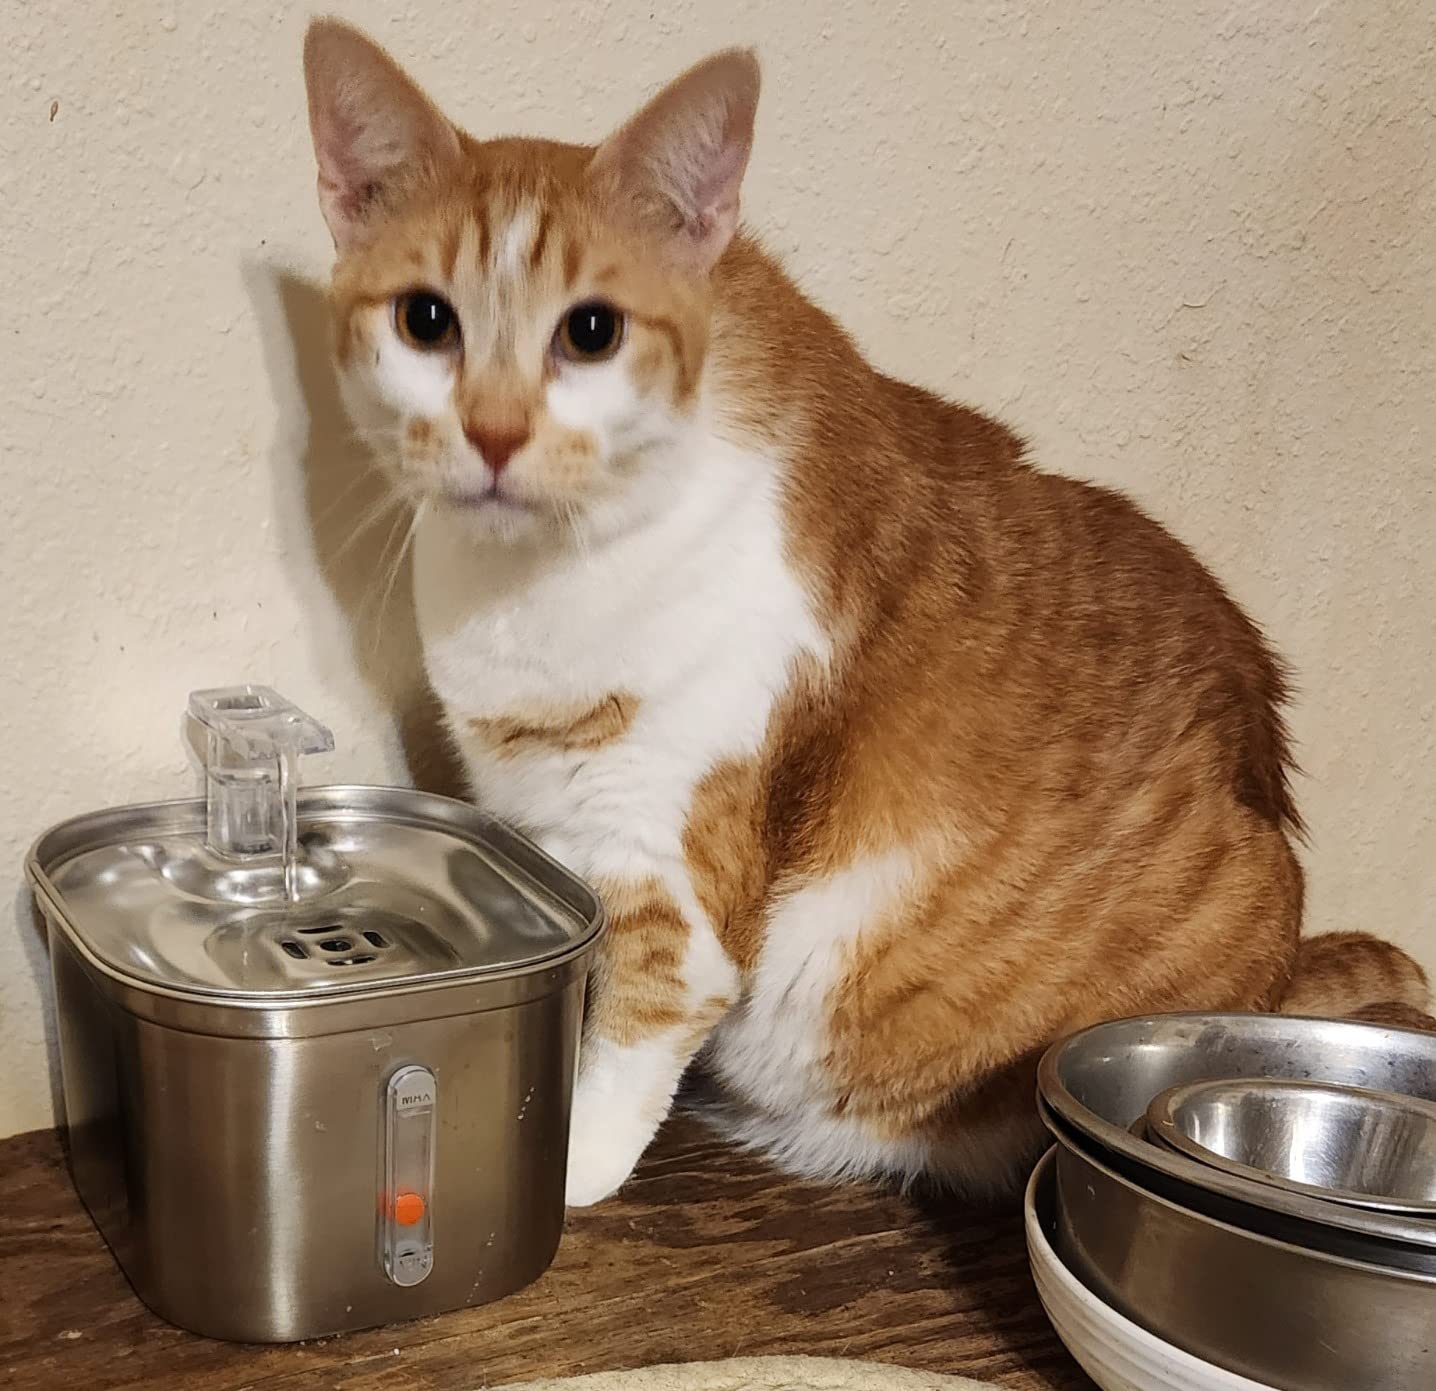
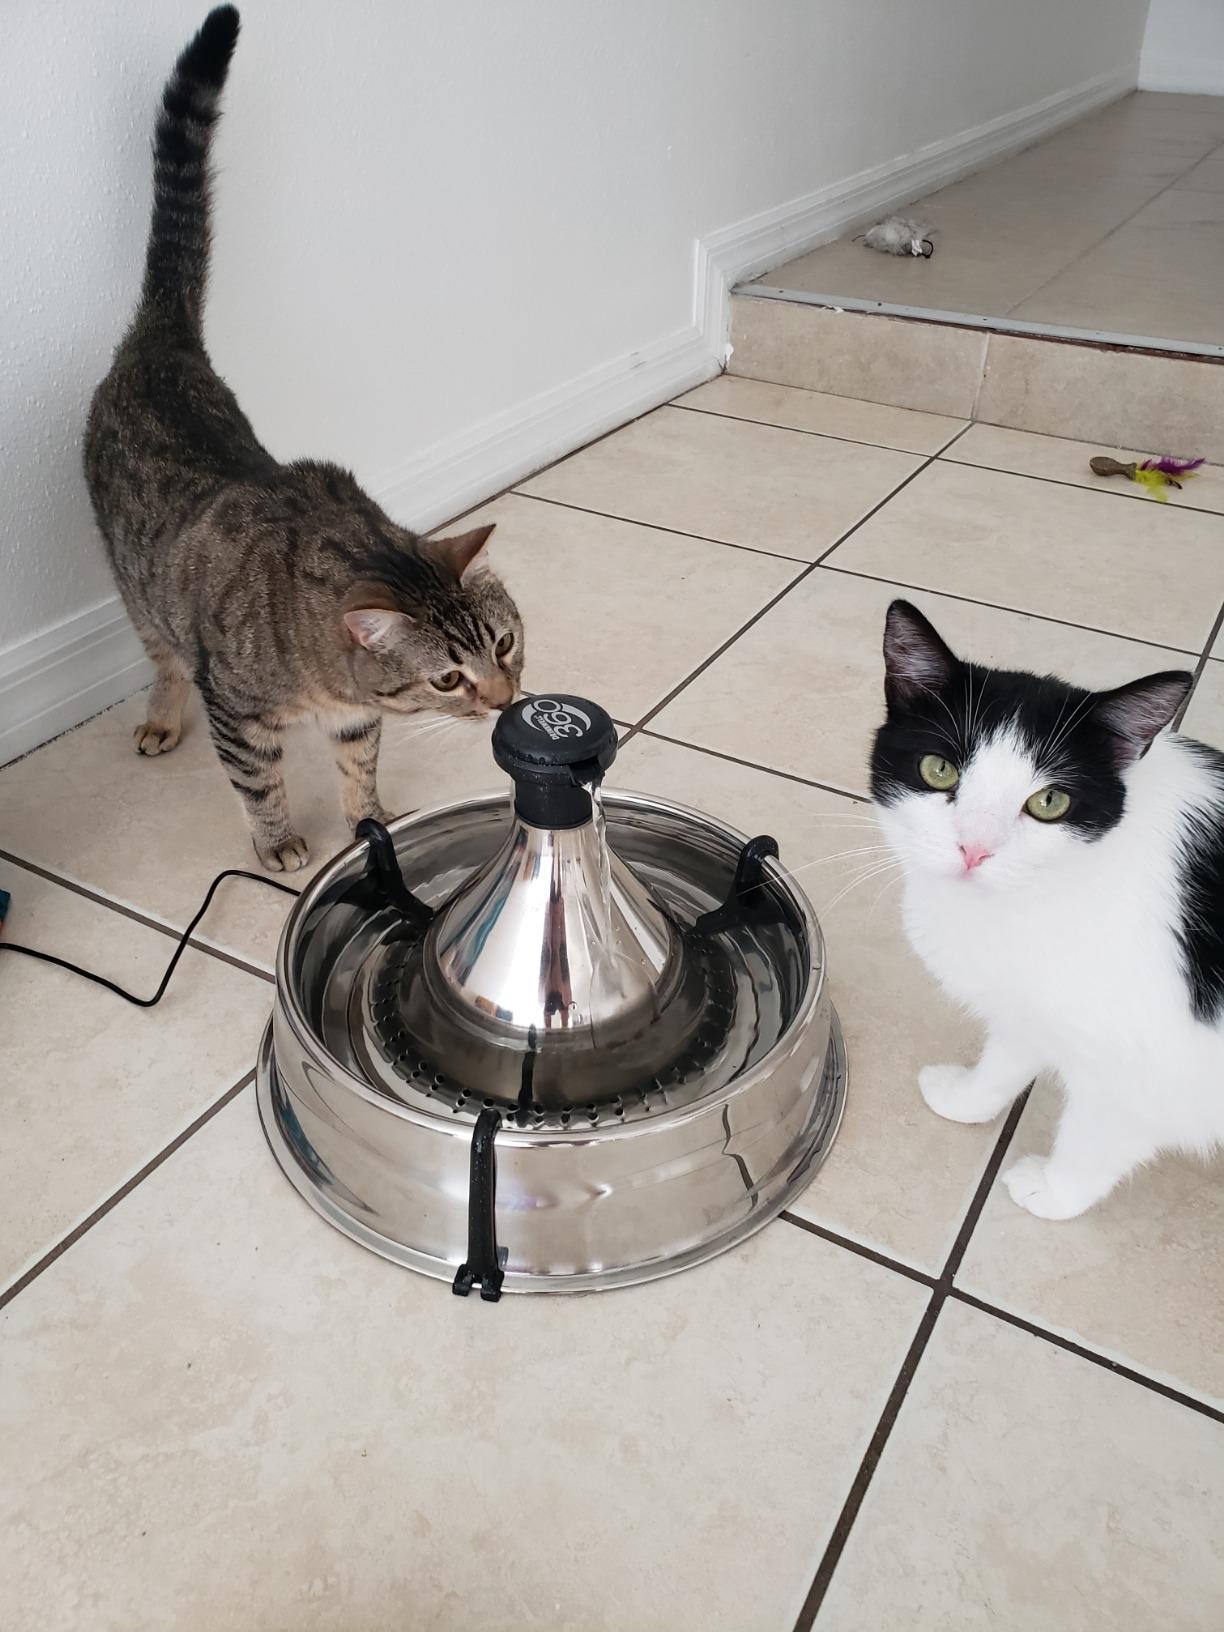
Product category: items_bowl
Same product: no